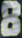
Number: 8